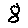
Label: 8